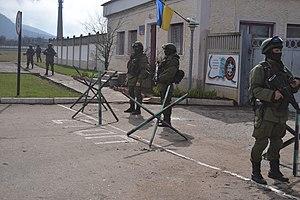
La crise de Crimée est une crise diplomatique internationale consécutive à l'occupation de la péninsule de Crimée par des troupes « pro-russes » non identifiées, puis à des mouvements des troupes de l'armée fédérale russe près de la frontière ukrainienne, à partir du 28 février 2014.